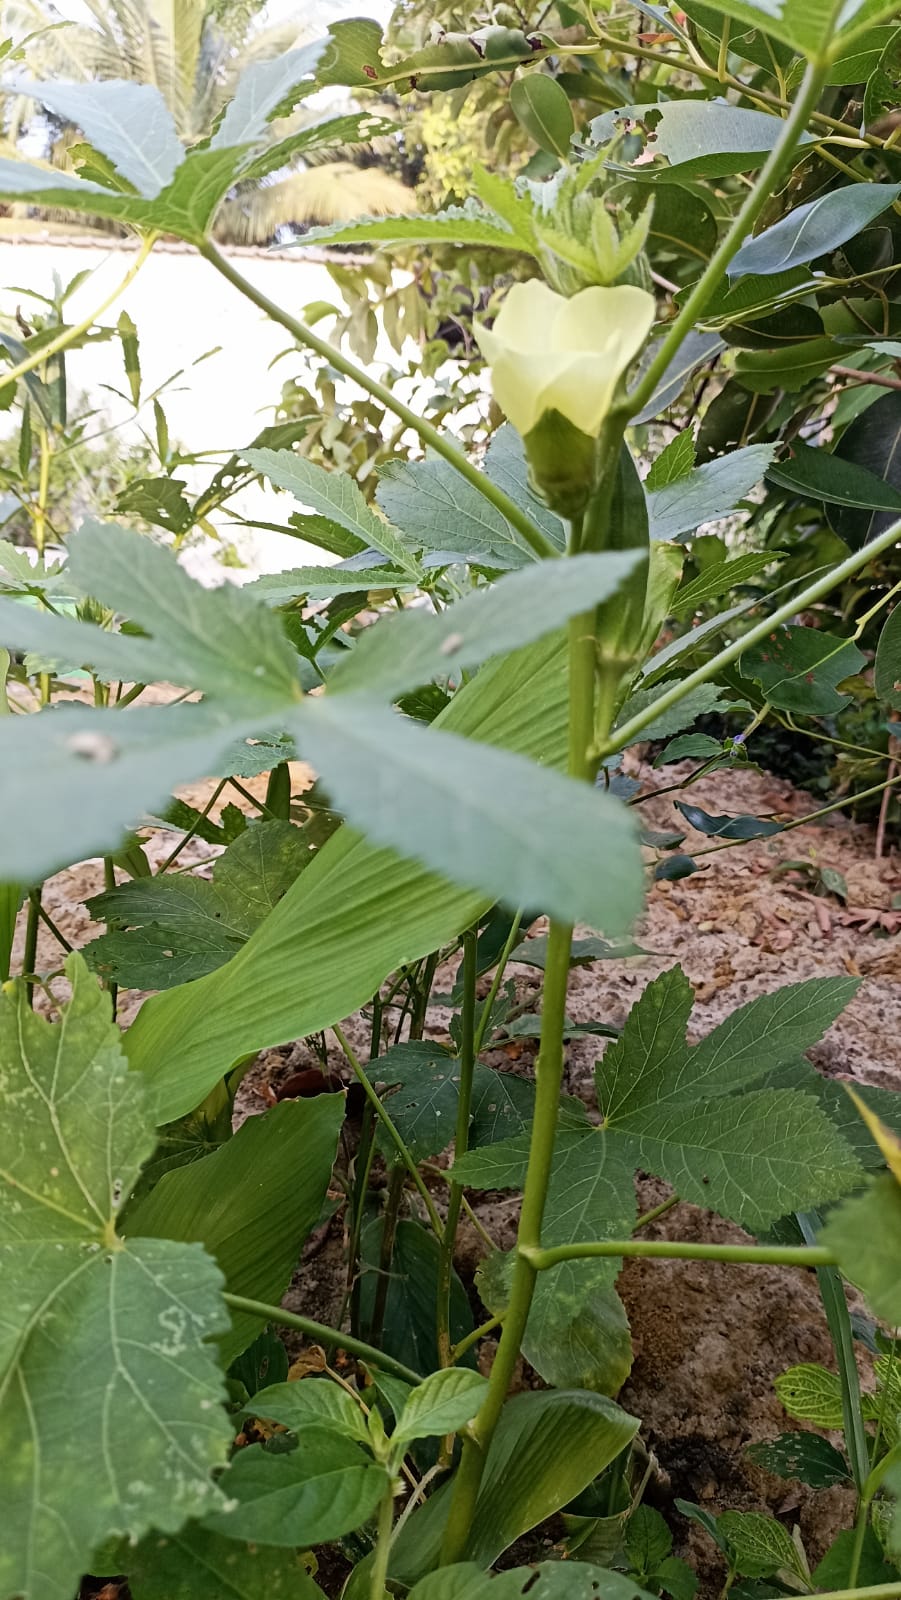
Label: Under-mature